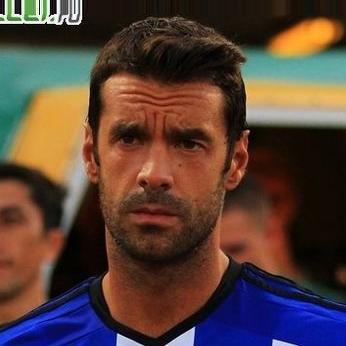
Age: 30